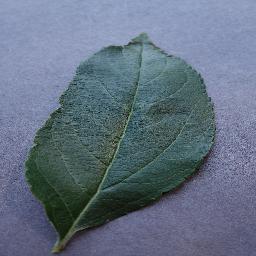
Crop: apple
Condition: healthy